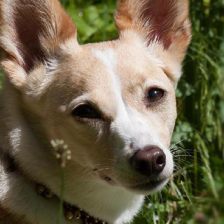
Label: animals